Gregory Pardlo

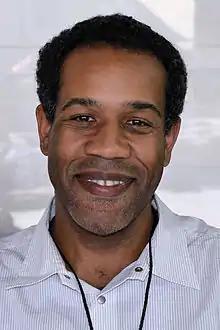
Pardlo at the 2015 Texas Book Festival.

Gregory Pardlo (born November 24, 1968) is an American poet, writer, and professor. His book "Digest" won the 2015 Pulitzer Prize for Poetry. His poems, reviews, and translations have appeared in "The American Poetry Review", "Callaloo", "Poet Lore", "Harvard Review", "Ploughshares", and on National Public Radio. His work has been praised for its “language simultaneously urban and highbrow… snapshots of a life that is so specific it becomes universal.”